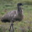
Label: bird